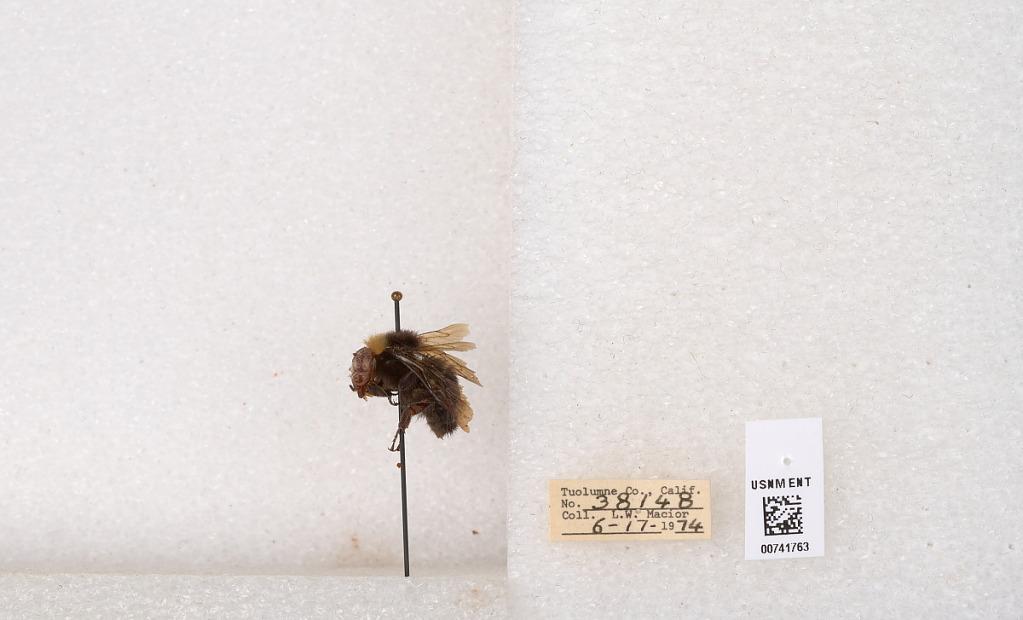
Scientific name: Bombus (Pyrobombus) vosnesenskii Radoszkowski
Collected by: L. Macior
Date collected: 1974-6-17
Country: United States
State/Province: California
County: Tuolumne
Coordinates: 37.9712, -120.228